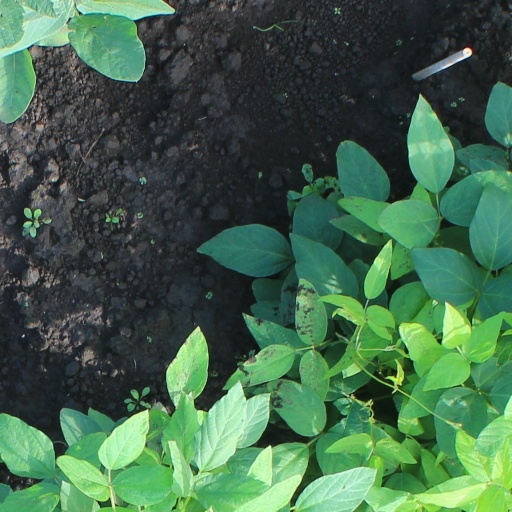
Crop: soybean